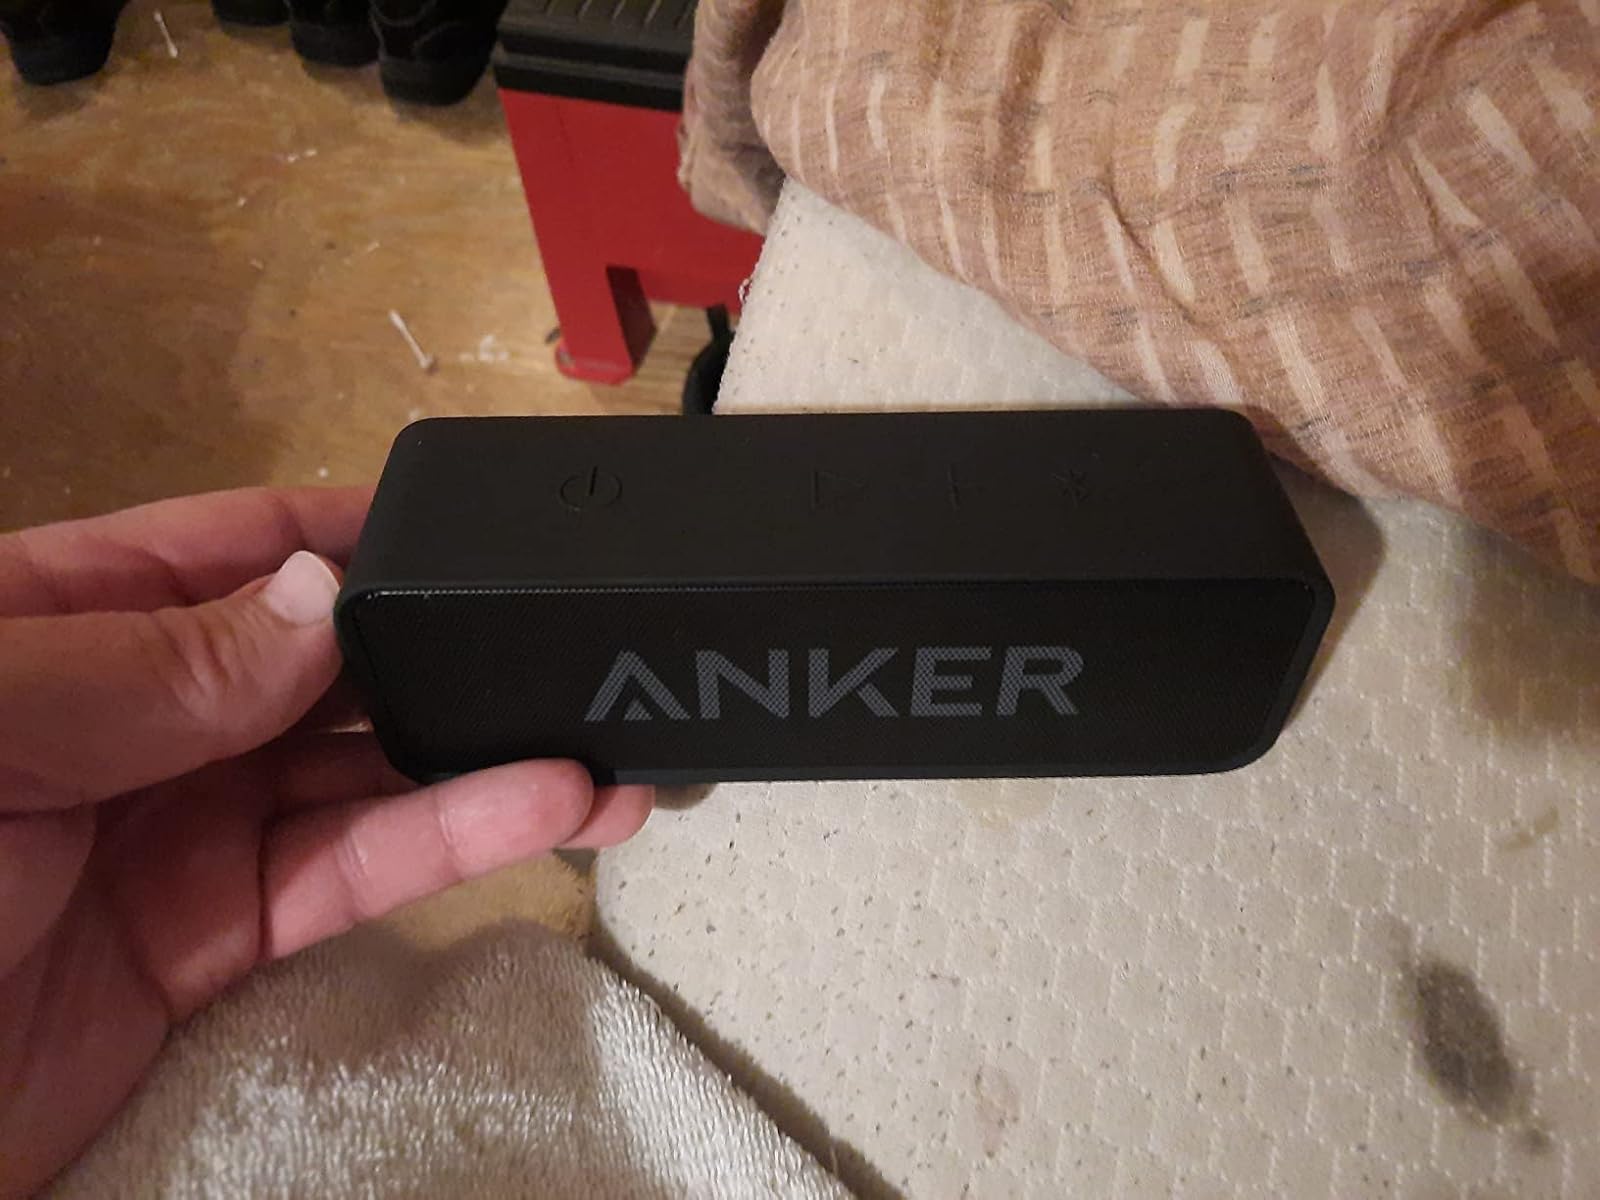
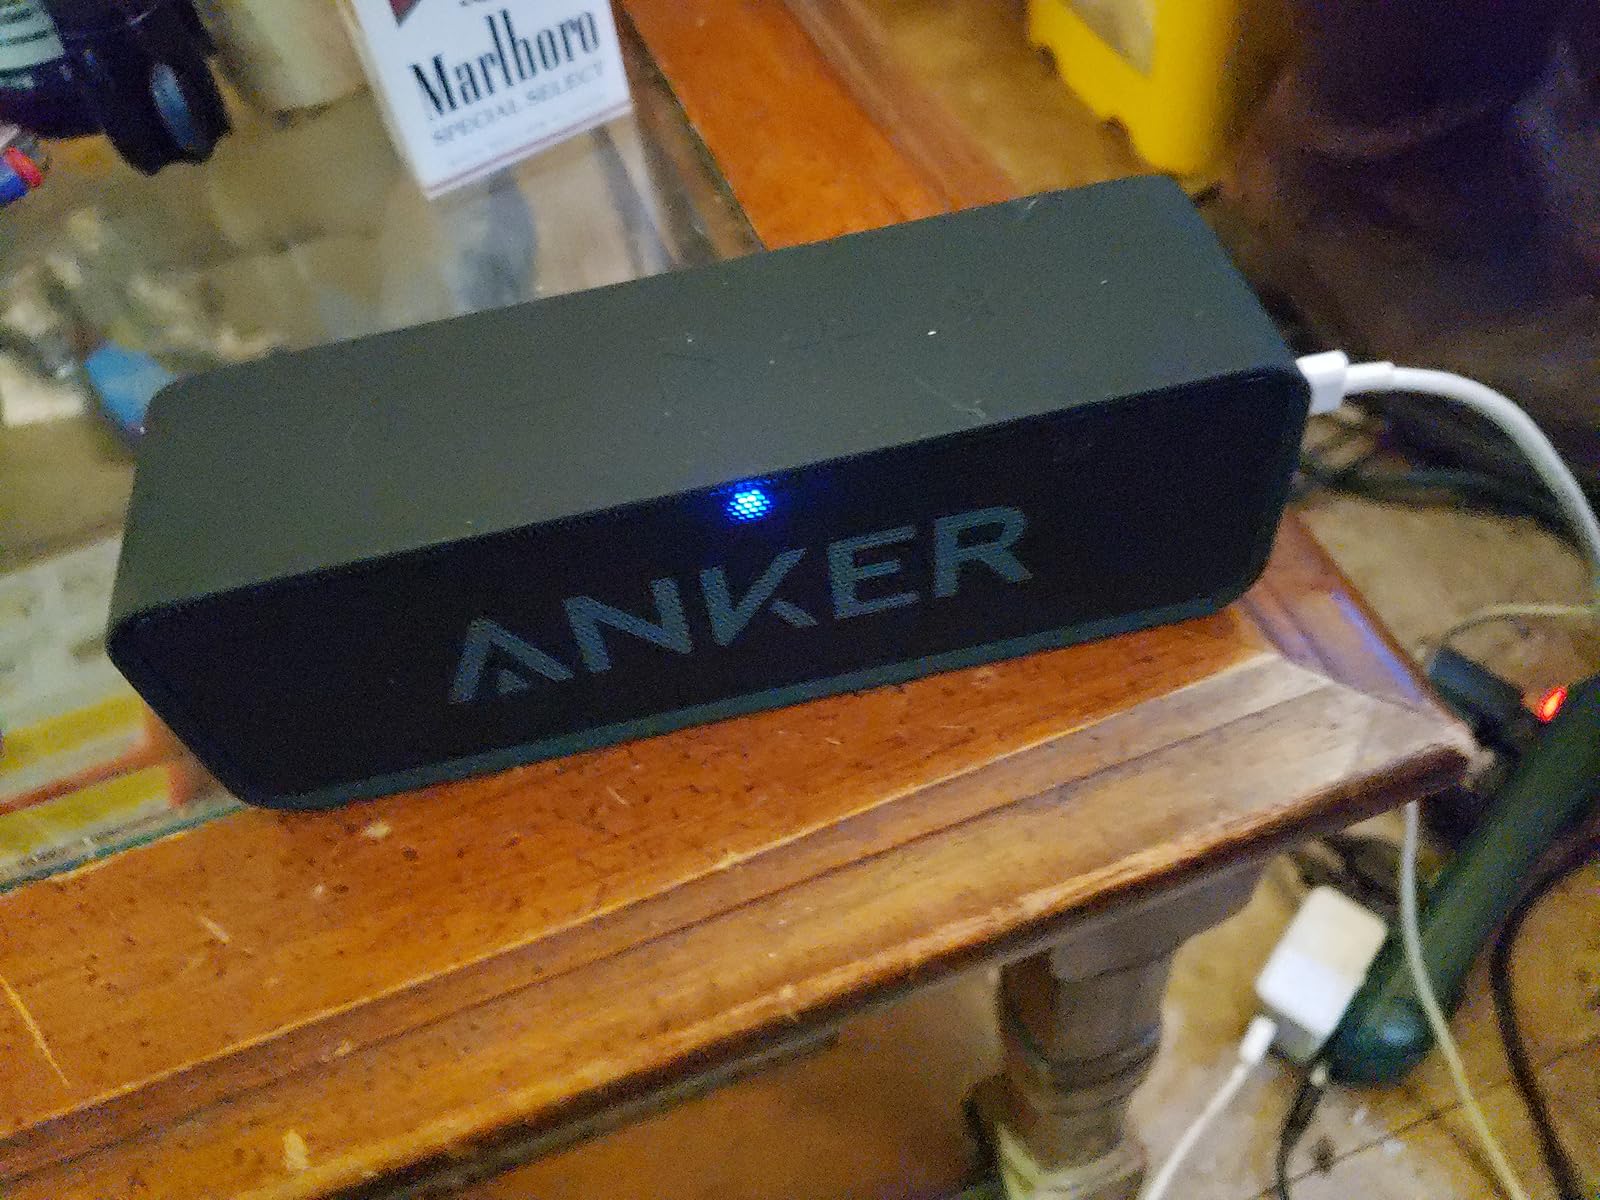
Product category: speaker
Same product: yes